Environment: real
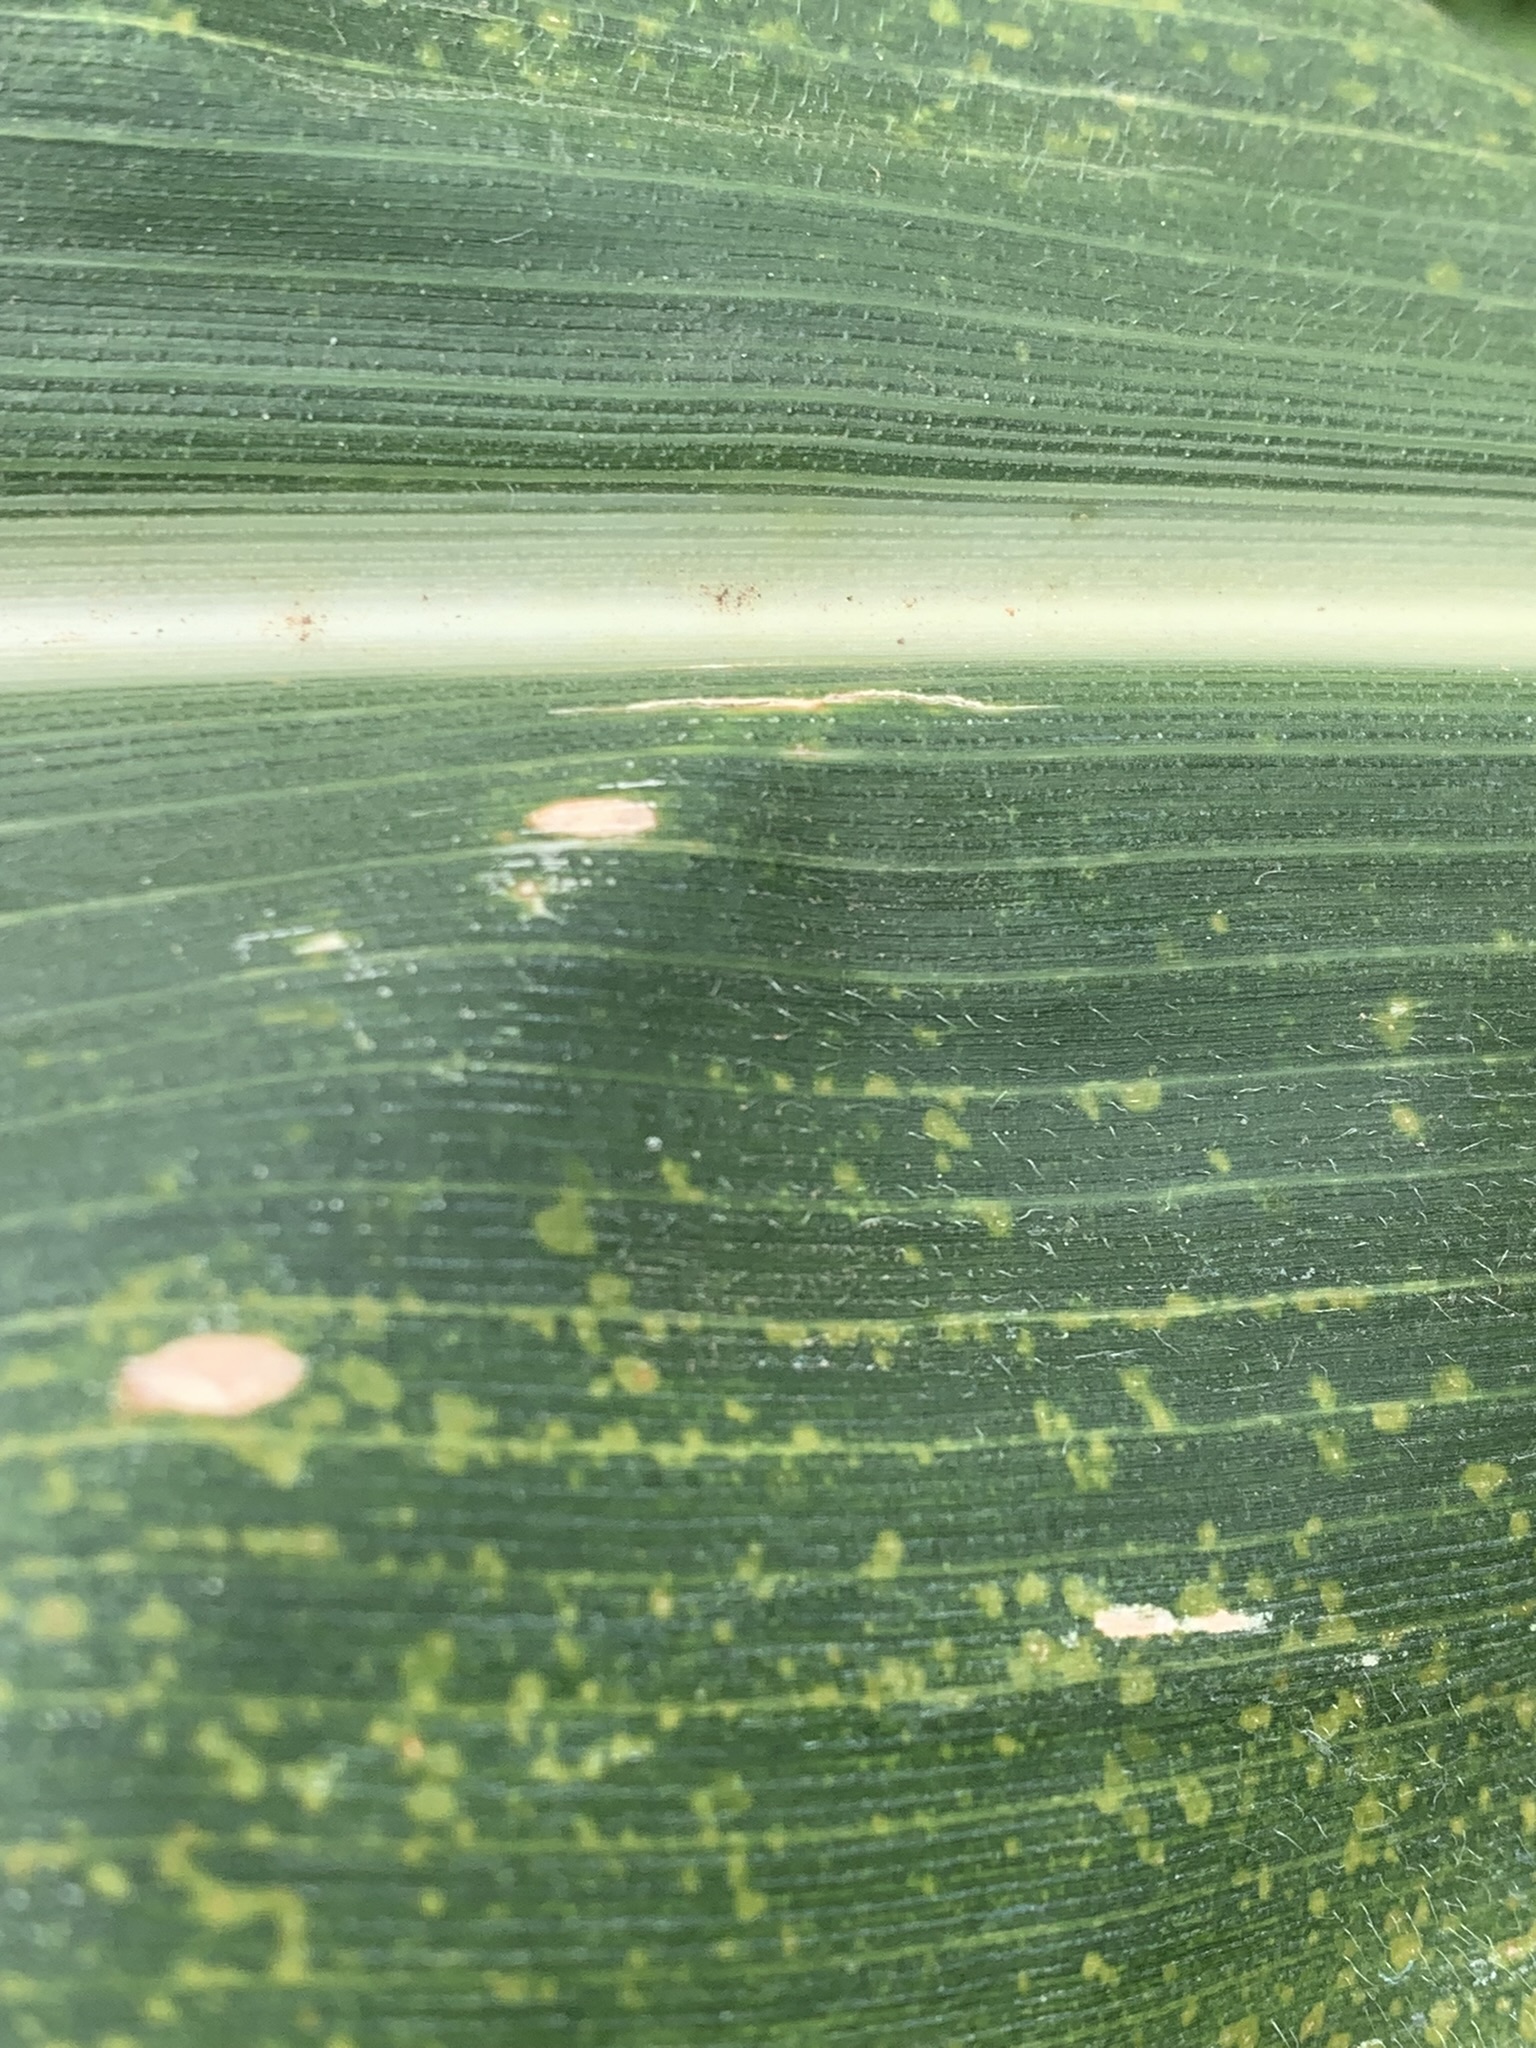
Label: lethal_necrosis